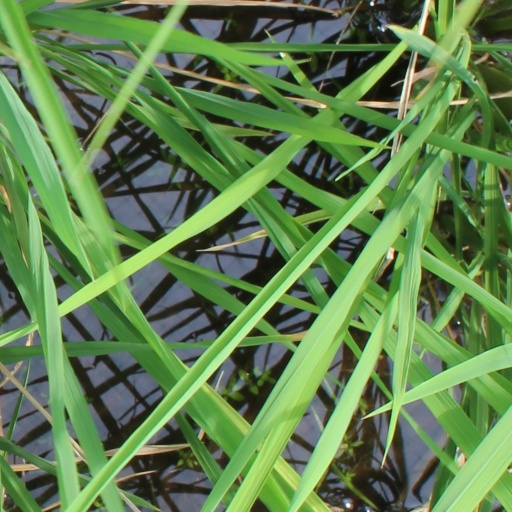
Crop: rice